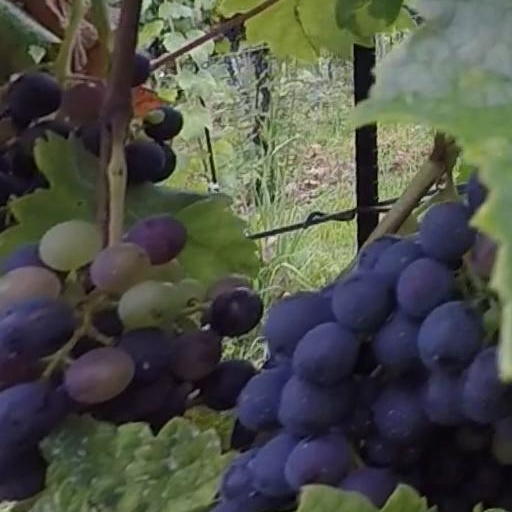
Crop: grape